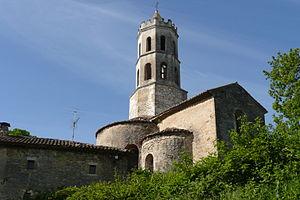
Eglise à Carsan.
Carsan est une commune française située dans le département du Gard, en région Occitanie.
Cet article recense les monuments historiques du Gard, en France.